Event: Nepal Earthquake
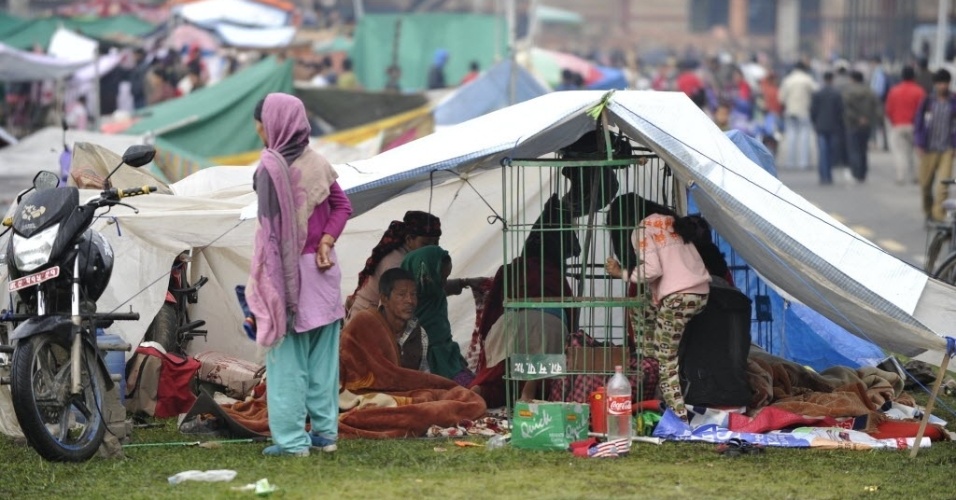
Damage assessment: no_damage